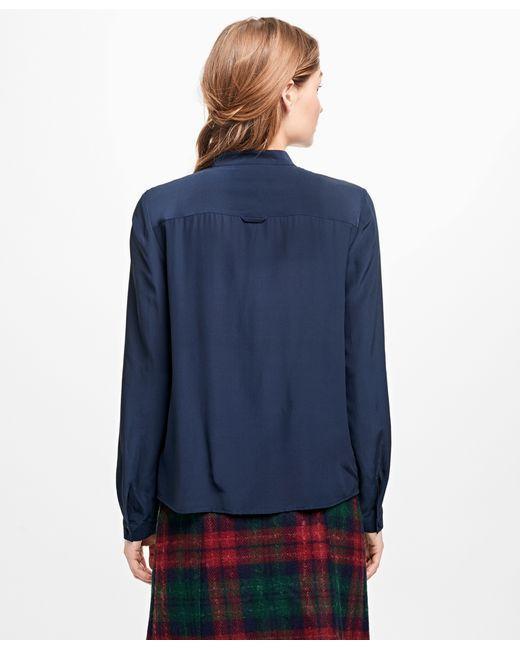
Dunkelblaues stylisches Baumwollhemd für Damen